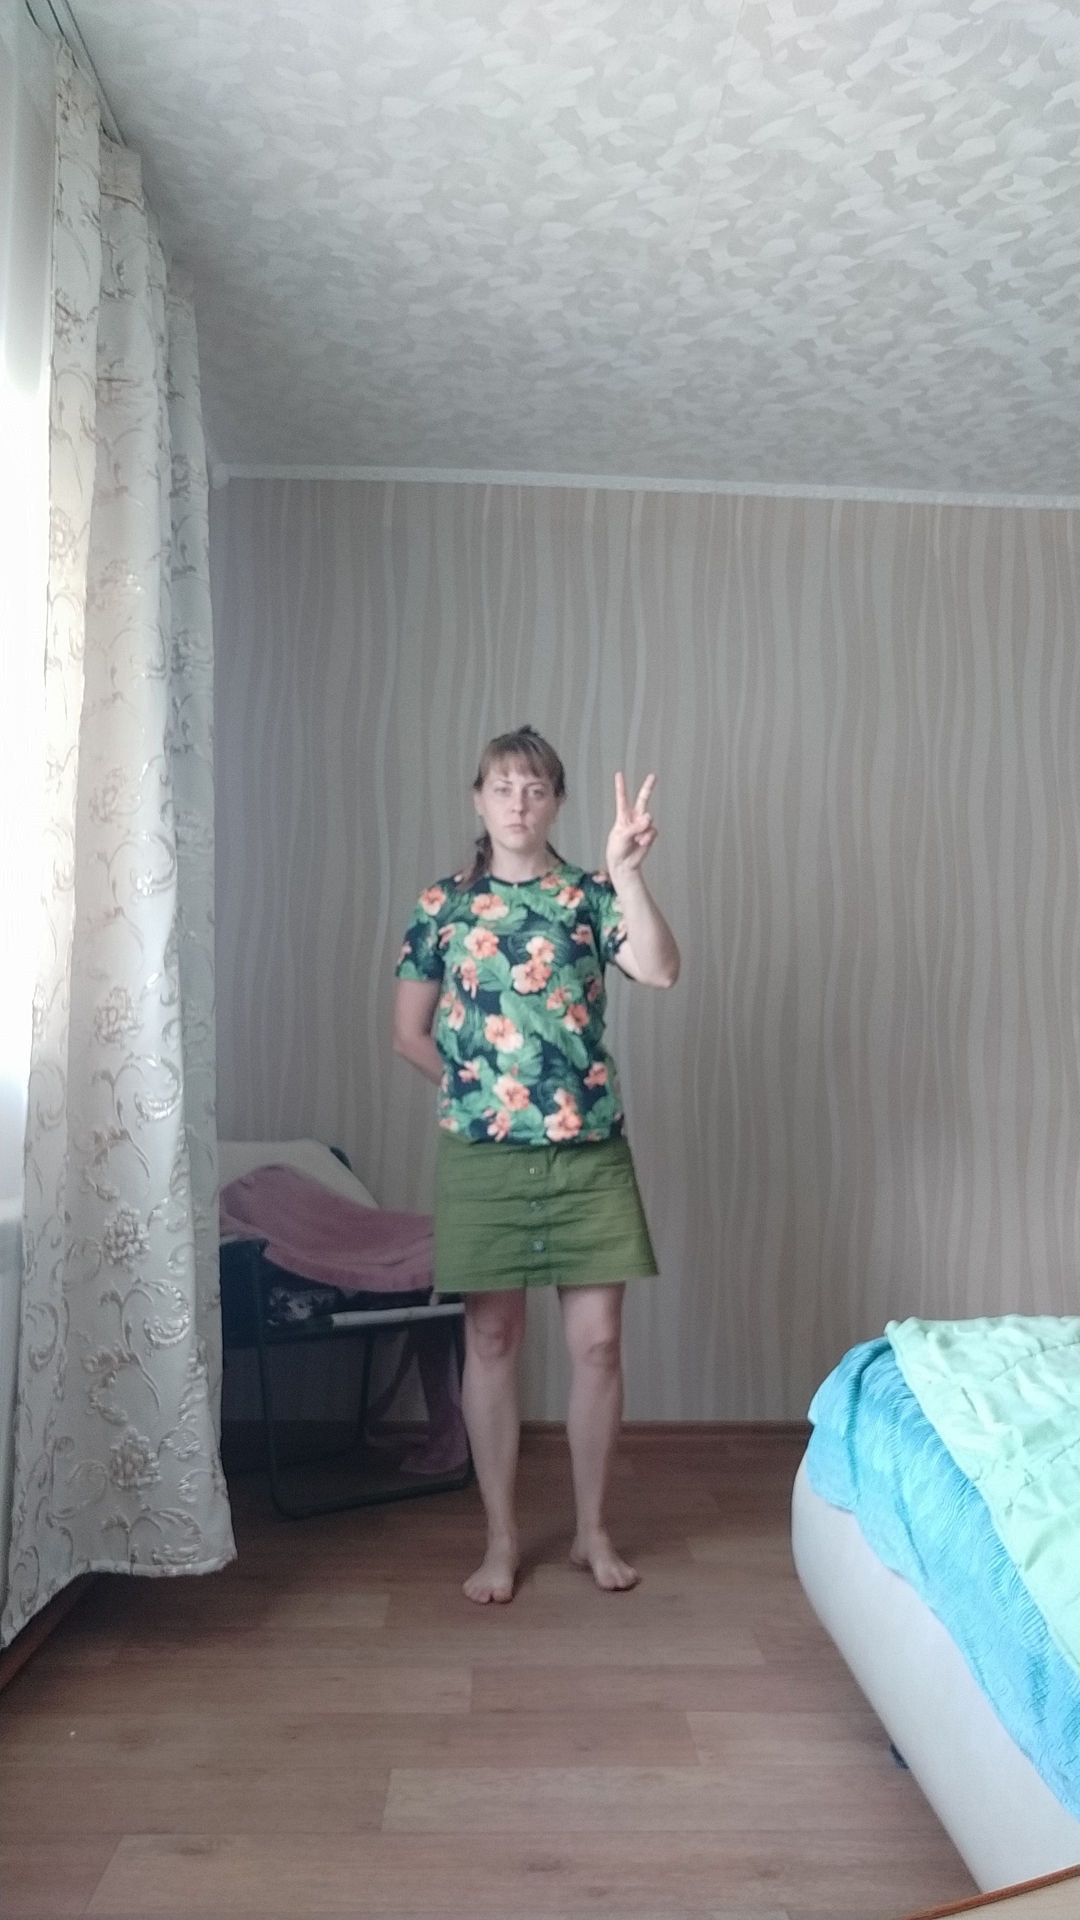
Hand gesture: peace